Branxholme Castle

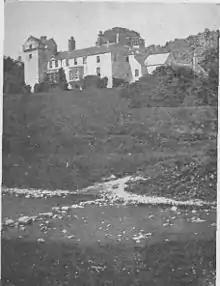
Image of Branxholm Tower from Robert Naylor and John Naylor, "From John O'Groats to Land's End." Project Gutenberg EBook #14415

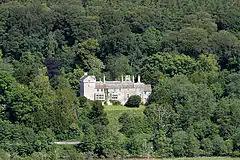
Branxholme Castle, 2011

The present castle is on land owned by the Clan Scott since 1420. The Earl of Northumberland burned the first castle in 1532. The rebuilt castle held out against the English in the War of the Rough Wooing in 1547. In January 1548 English observers noted that cannon would be needed to capture Branxholme.